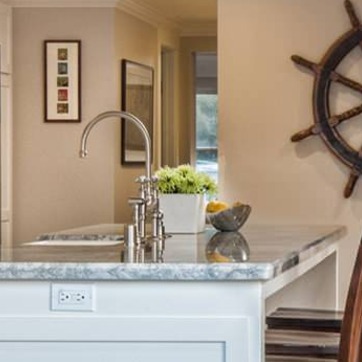
Material: foliage